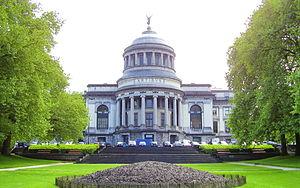
Les Musées royaux d'Art et d'Histoire constituent l'un des établissements scientifiques fédéraux belges, qui dépendent de la Politique scientifique fédérale belge.